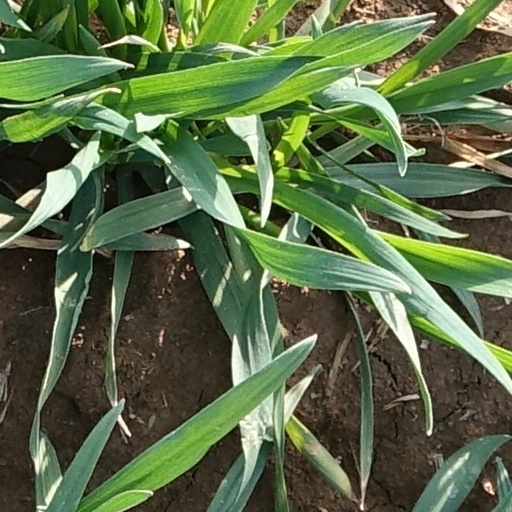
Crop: wheat